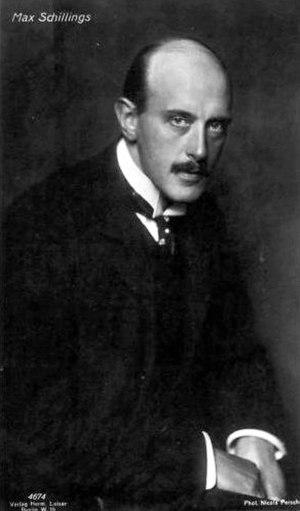
Max von Schillings est un chef d'orchestre, compositeur et directeur de théâtre allemand. Il fut le chef d'orchestre principal du Staatsoper Unter den Linden de 1919 à 1925 où il succéda à Richard Strauss. Il a écrit des opéras comme Ingwelde, Der Pfeifertag, Moloch op. 20 et surtout Mona Lisa en 1915 qui a connu un grand succès international. Il a épousé la soprano Barbara Kemp.